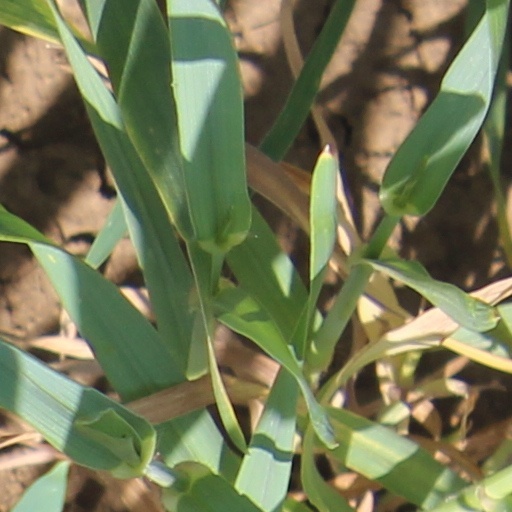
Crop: wheat